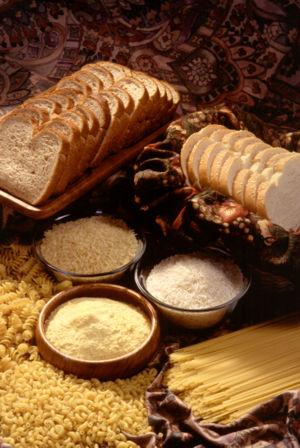
La farine de maïs est une farine obtenue par mouture sèche de grains de maïs.